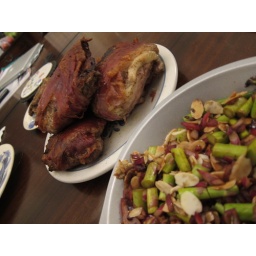
chicken, wrapped in prosciutto and pan-fried; asparagus with almonds and red onion cooked with balsmic vinegar and brown sugar